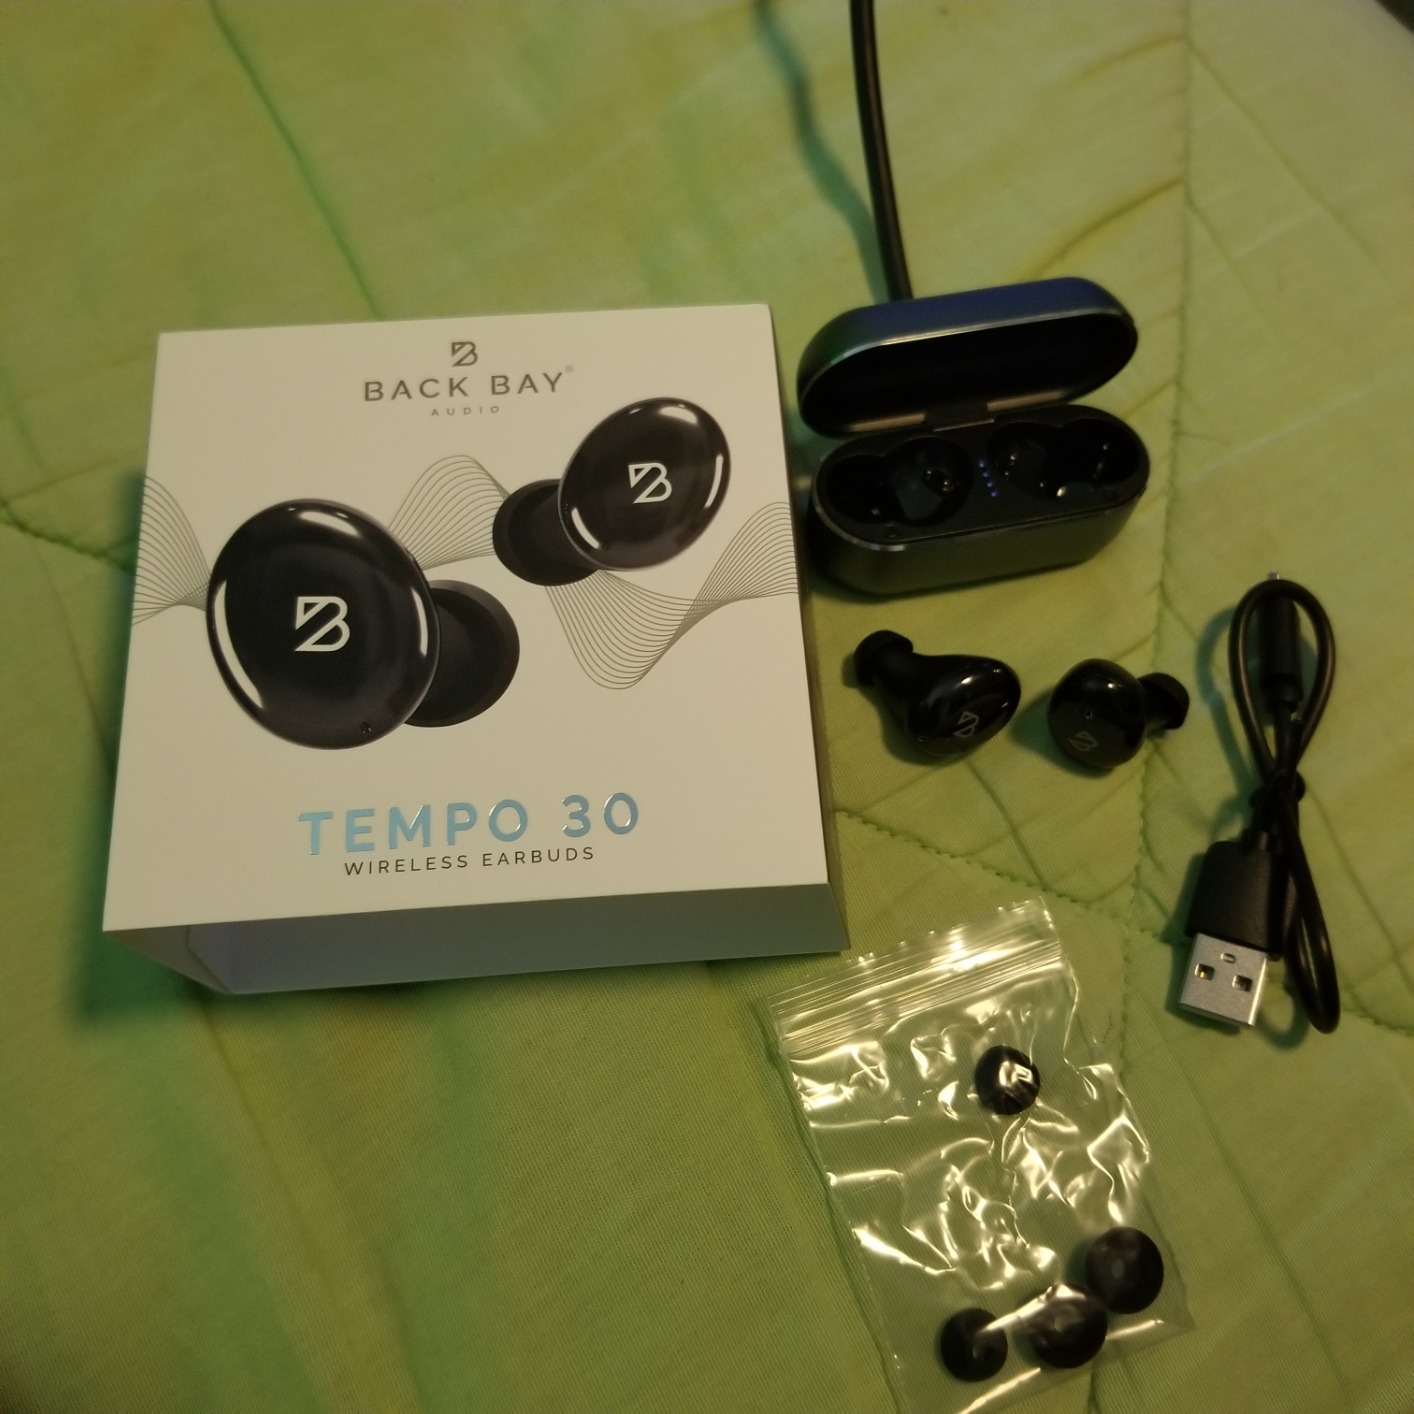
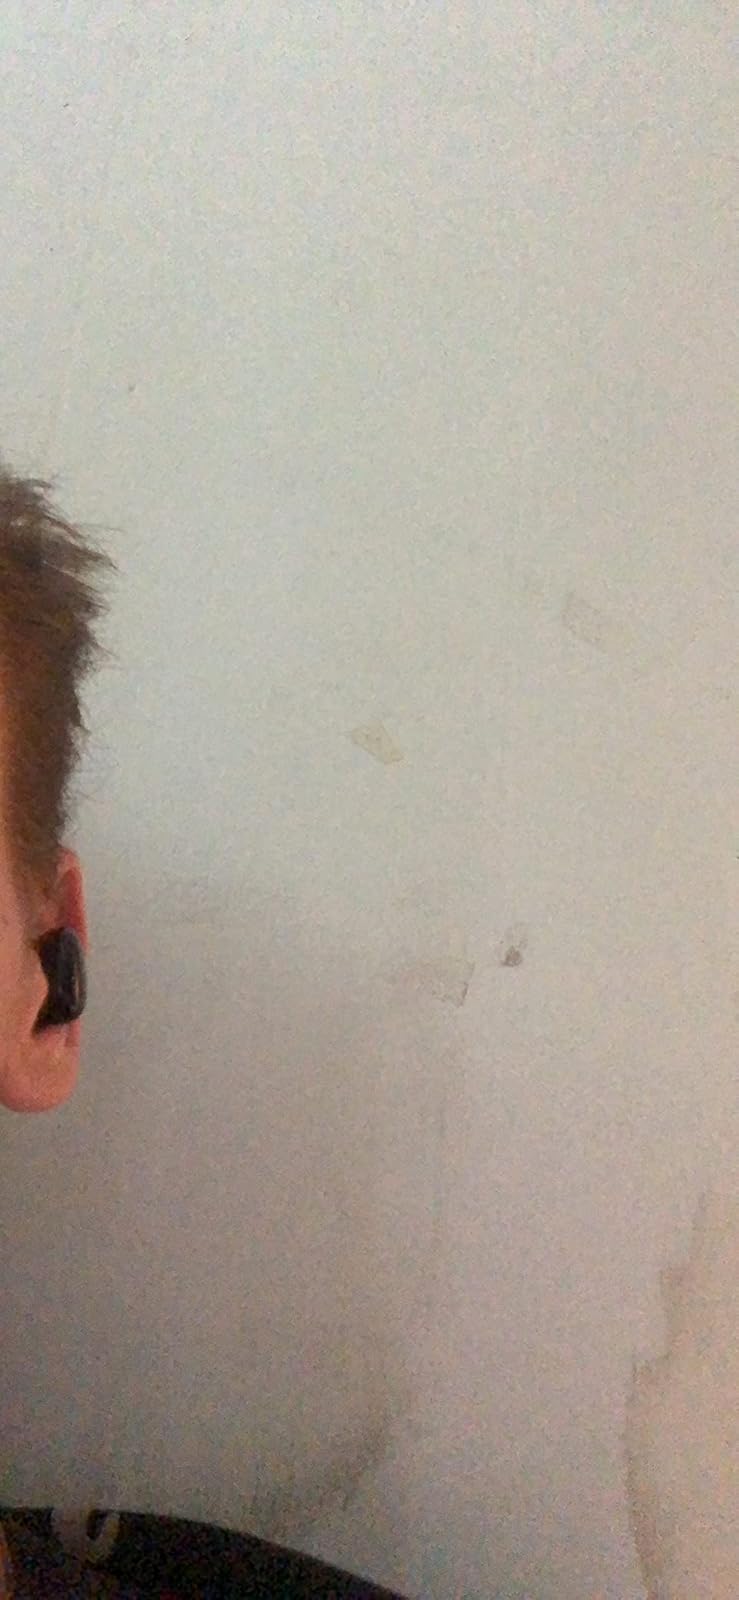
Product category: earbuds
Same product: yes